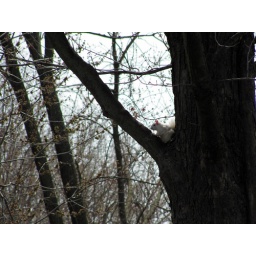
We have a few white squirrels here in town. This one got chased up a tree by a dog.